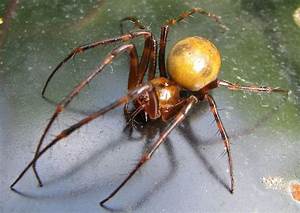
Label: spider